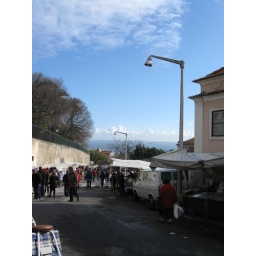
View of the water from the flea market in Lisbon.